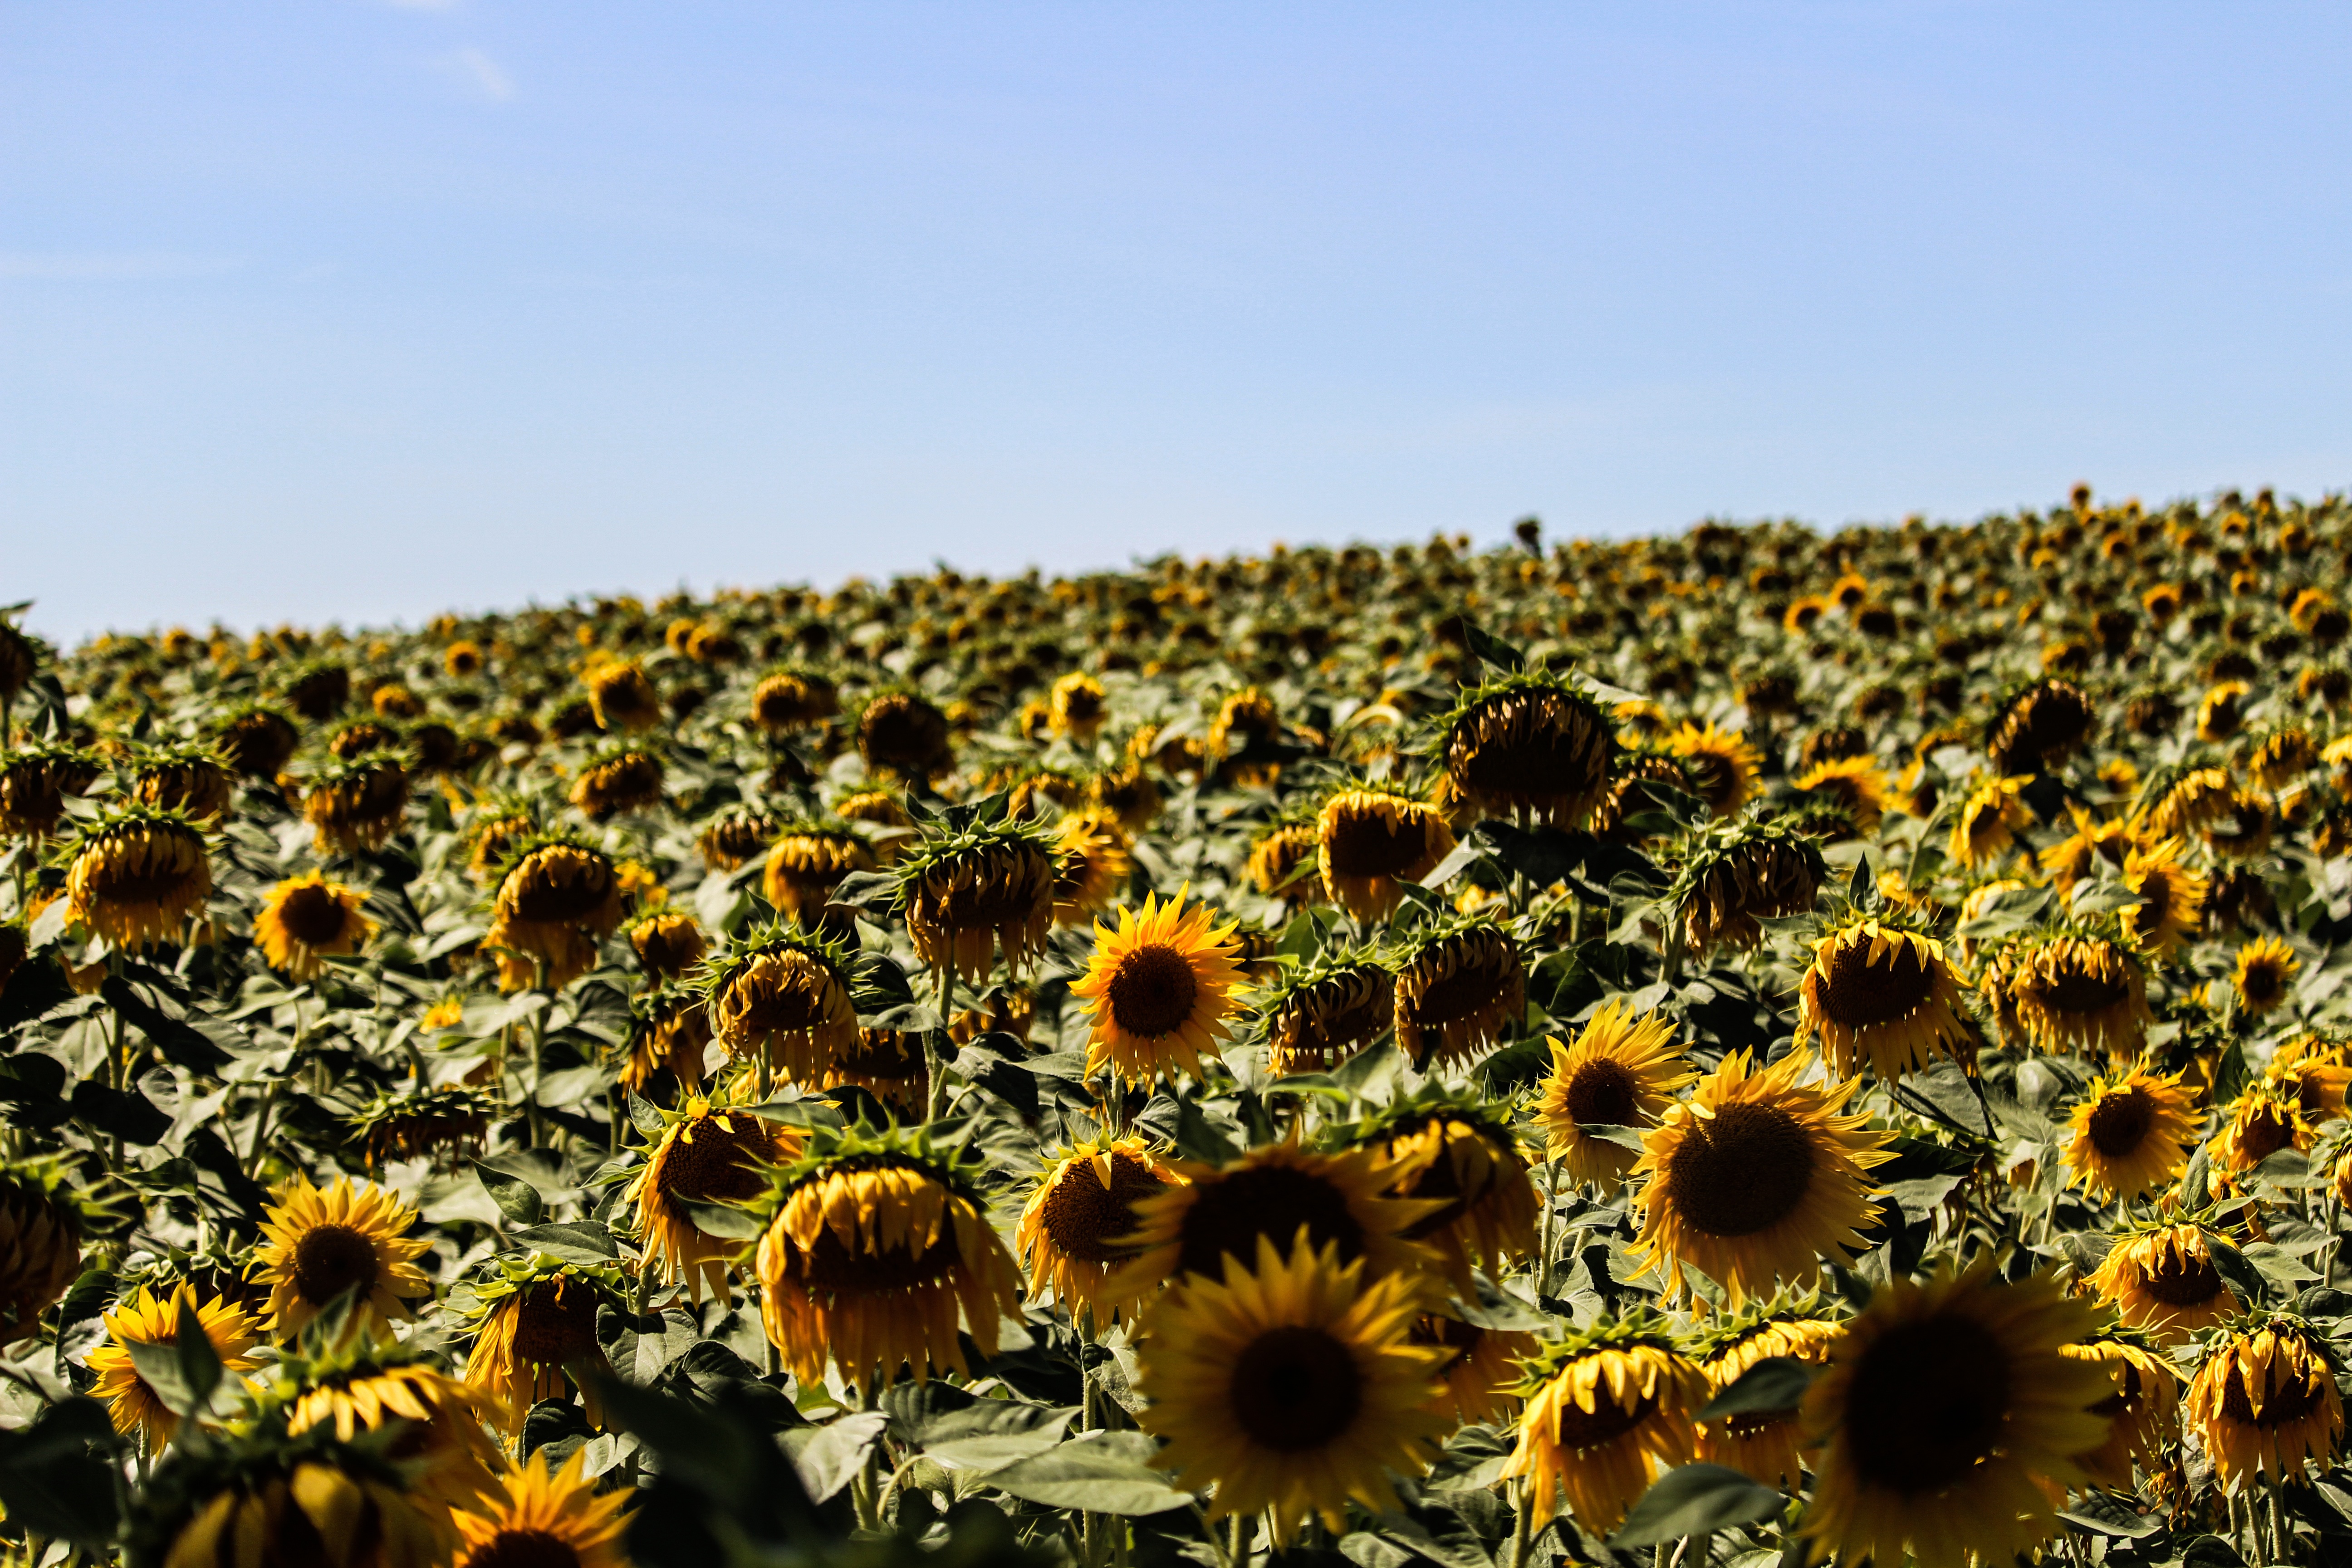
plant, sky, field, prairie, flower, soil, flora, plain, sunflower, ecosystem, flowering plant, daisy family, sunflower seed, land plant